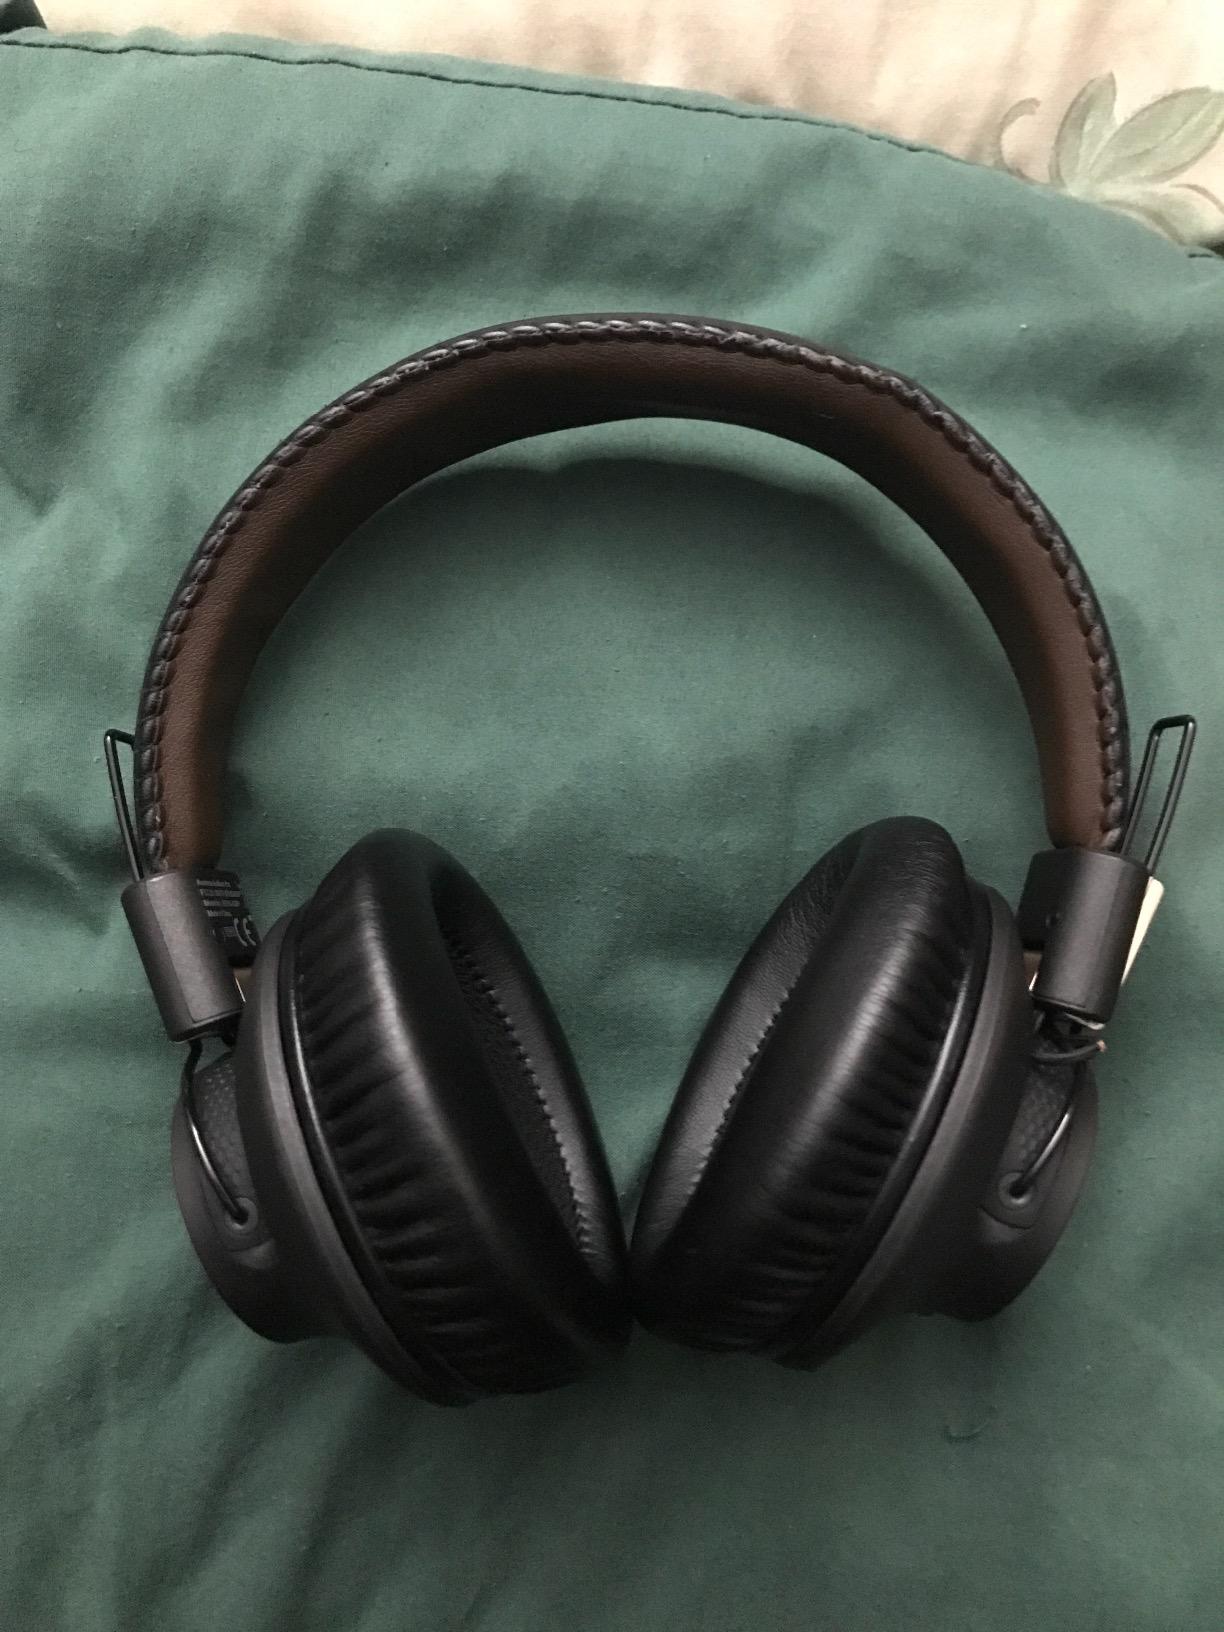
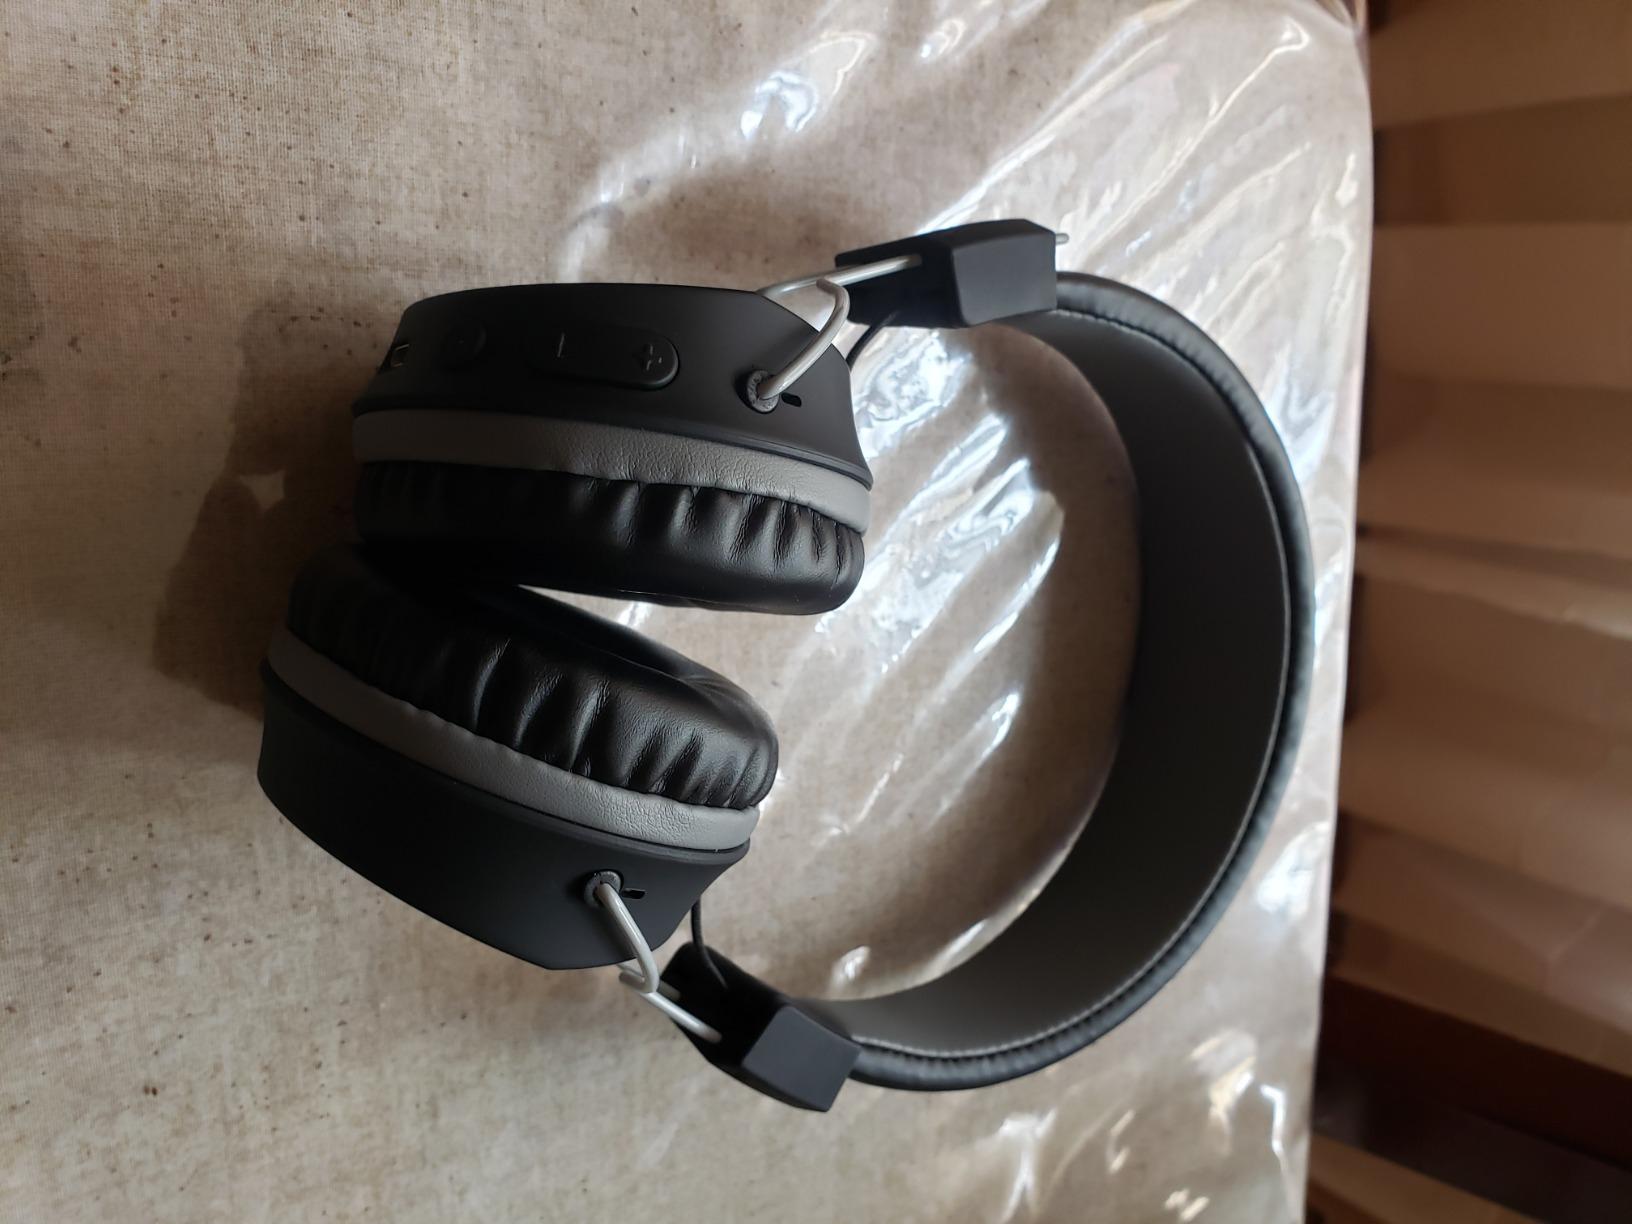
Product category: headphones
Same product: no